Adlai Stevenson II

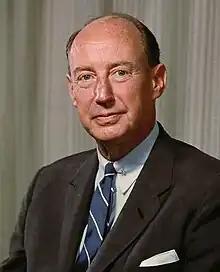
Official portrait, 1961

Adlai Ewing Stevenson II (February 5, 1900 – July 14, 1965) was an American politician and diplomat who was the United States ambassador to the United Nations from 1961 until his death in 1965. He previously served as the 31st governor of Illinois from 1949 to 1953 and was the Democratic Party nominee for president of the United States in 1952 and 1956, losing both elections to Dwight D. Eisenhower.